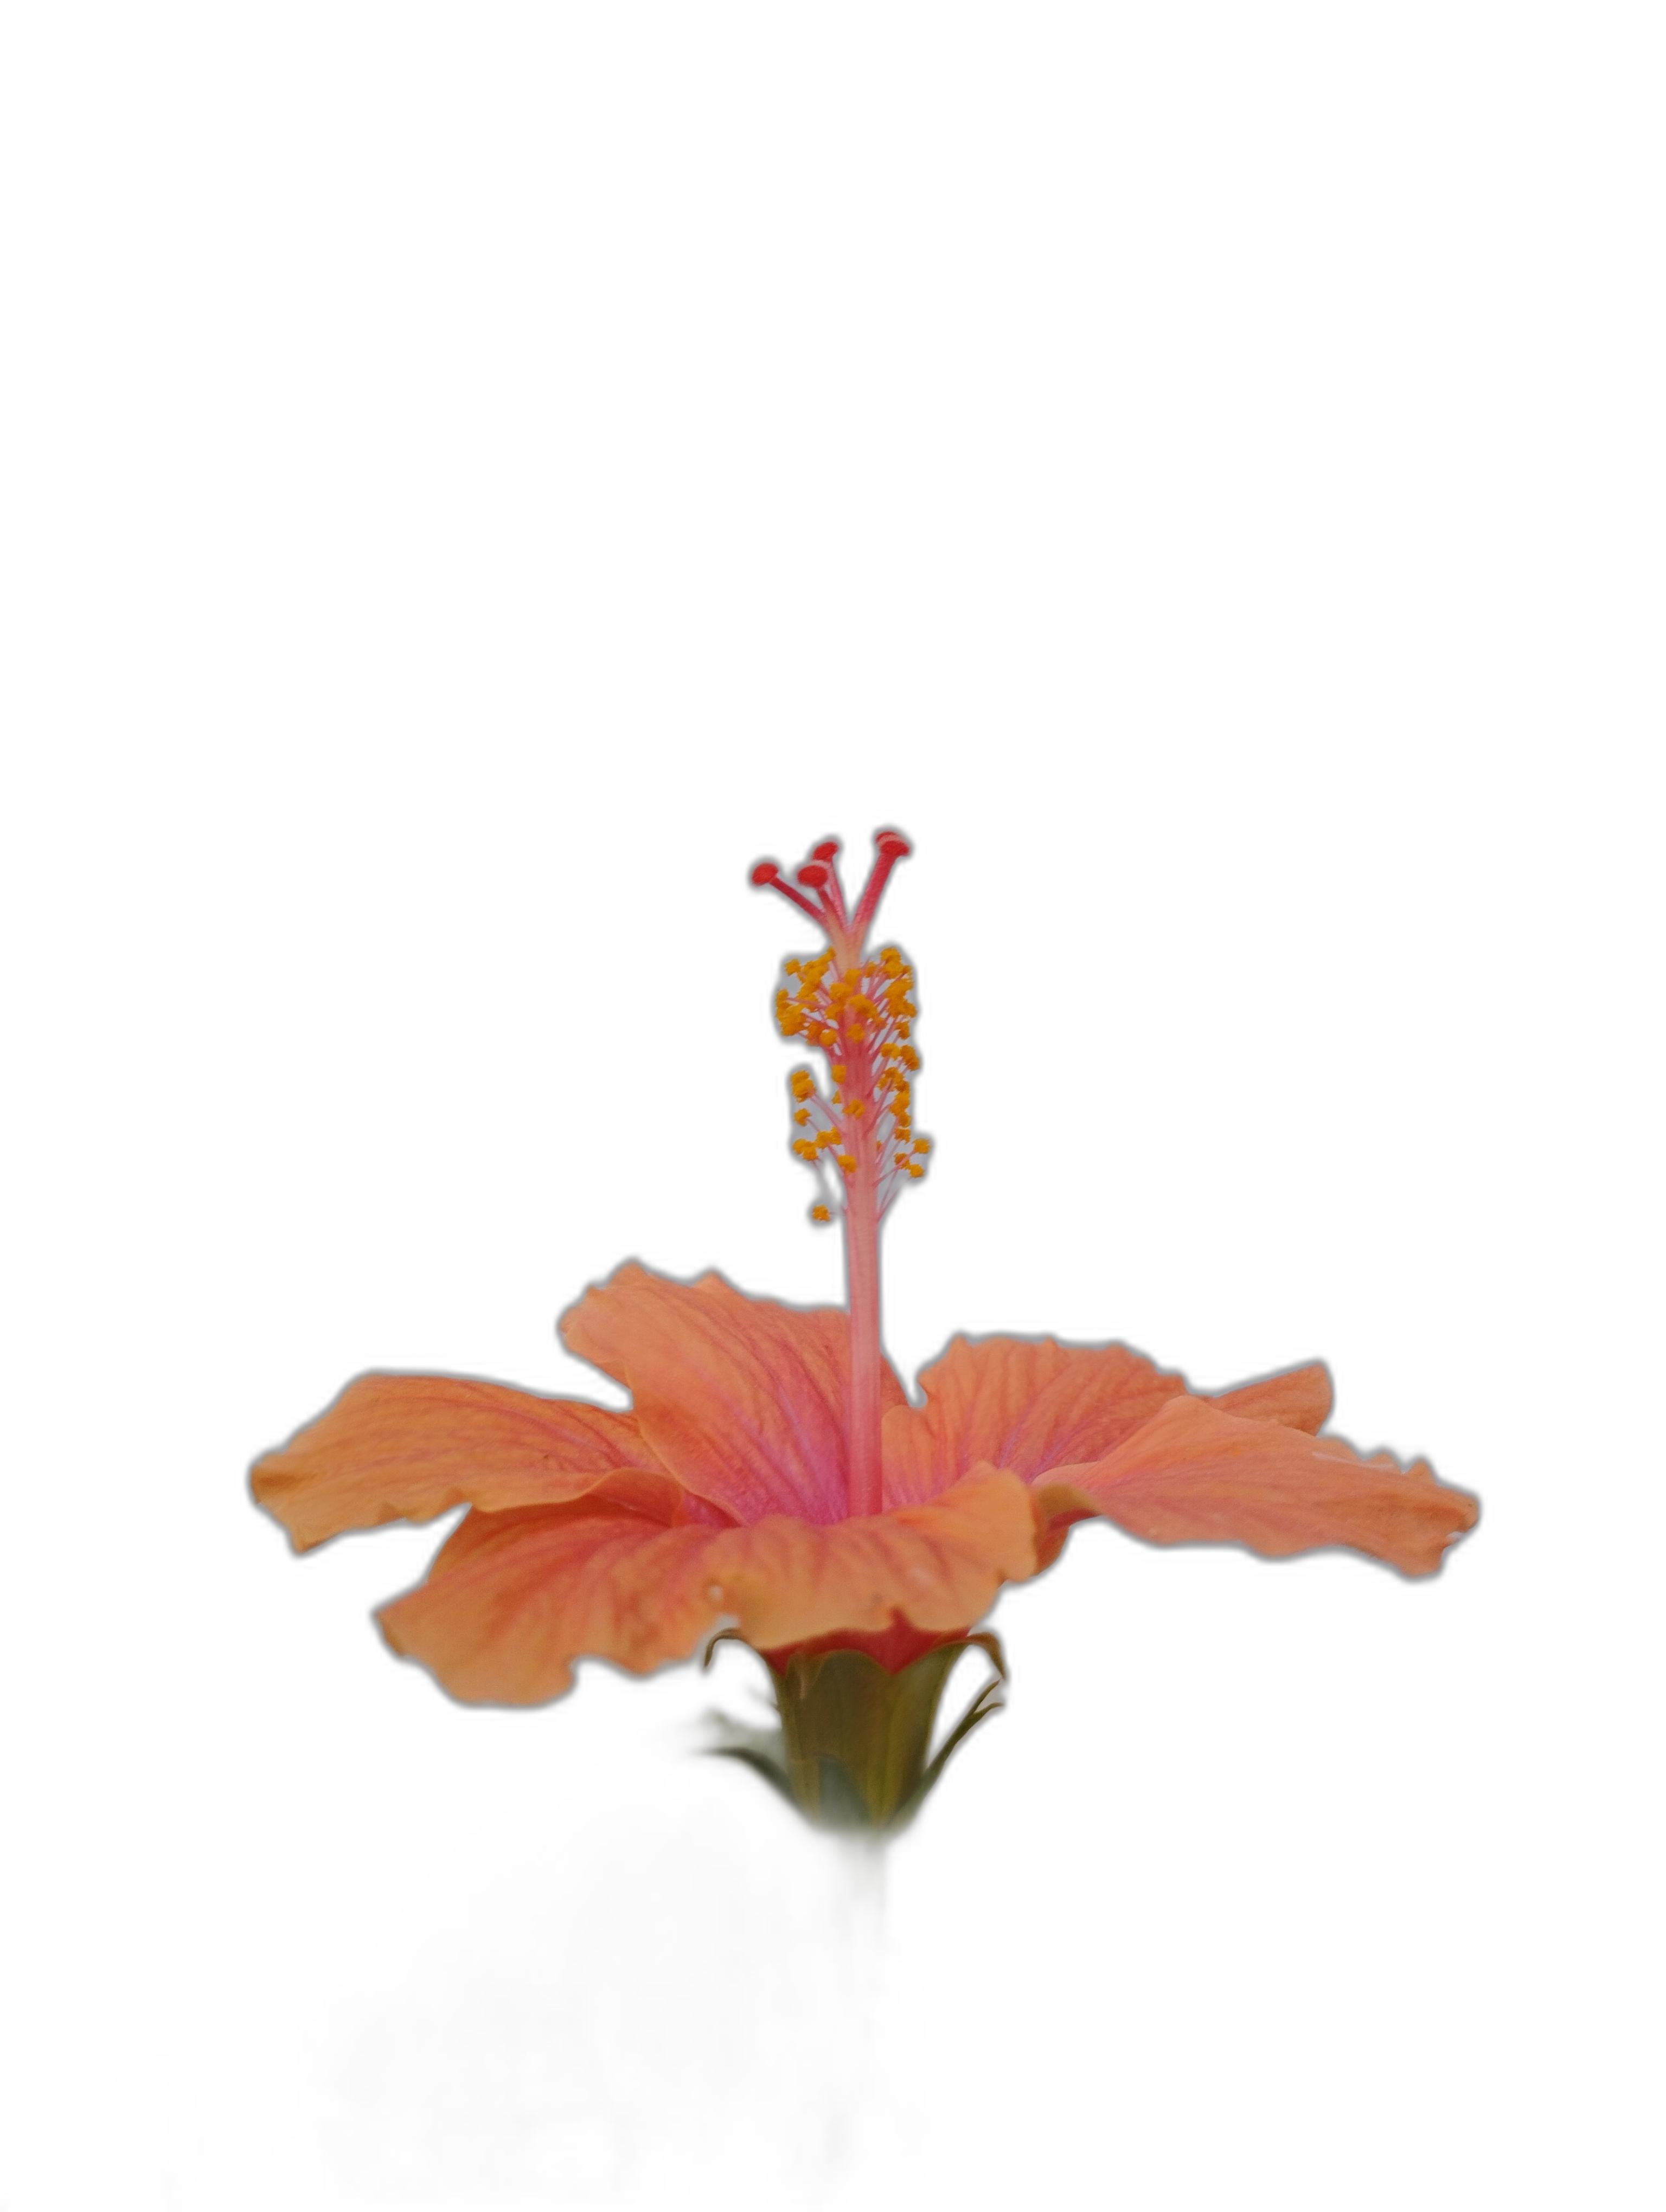
Label: Hibiscus